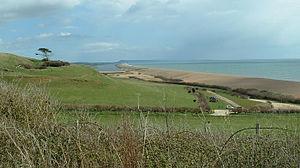
Abbotsbury est un petit village dans le sud-ouest du Dorset, en Angleterre.